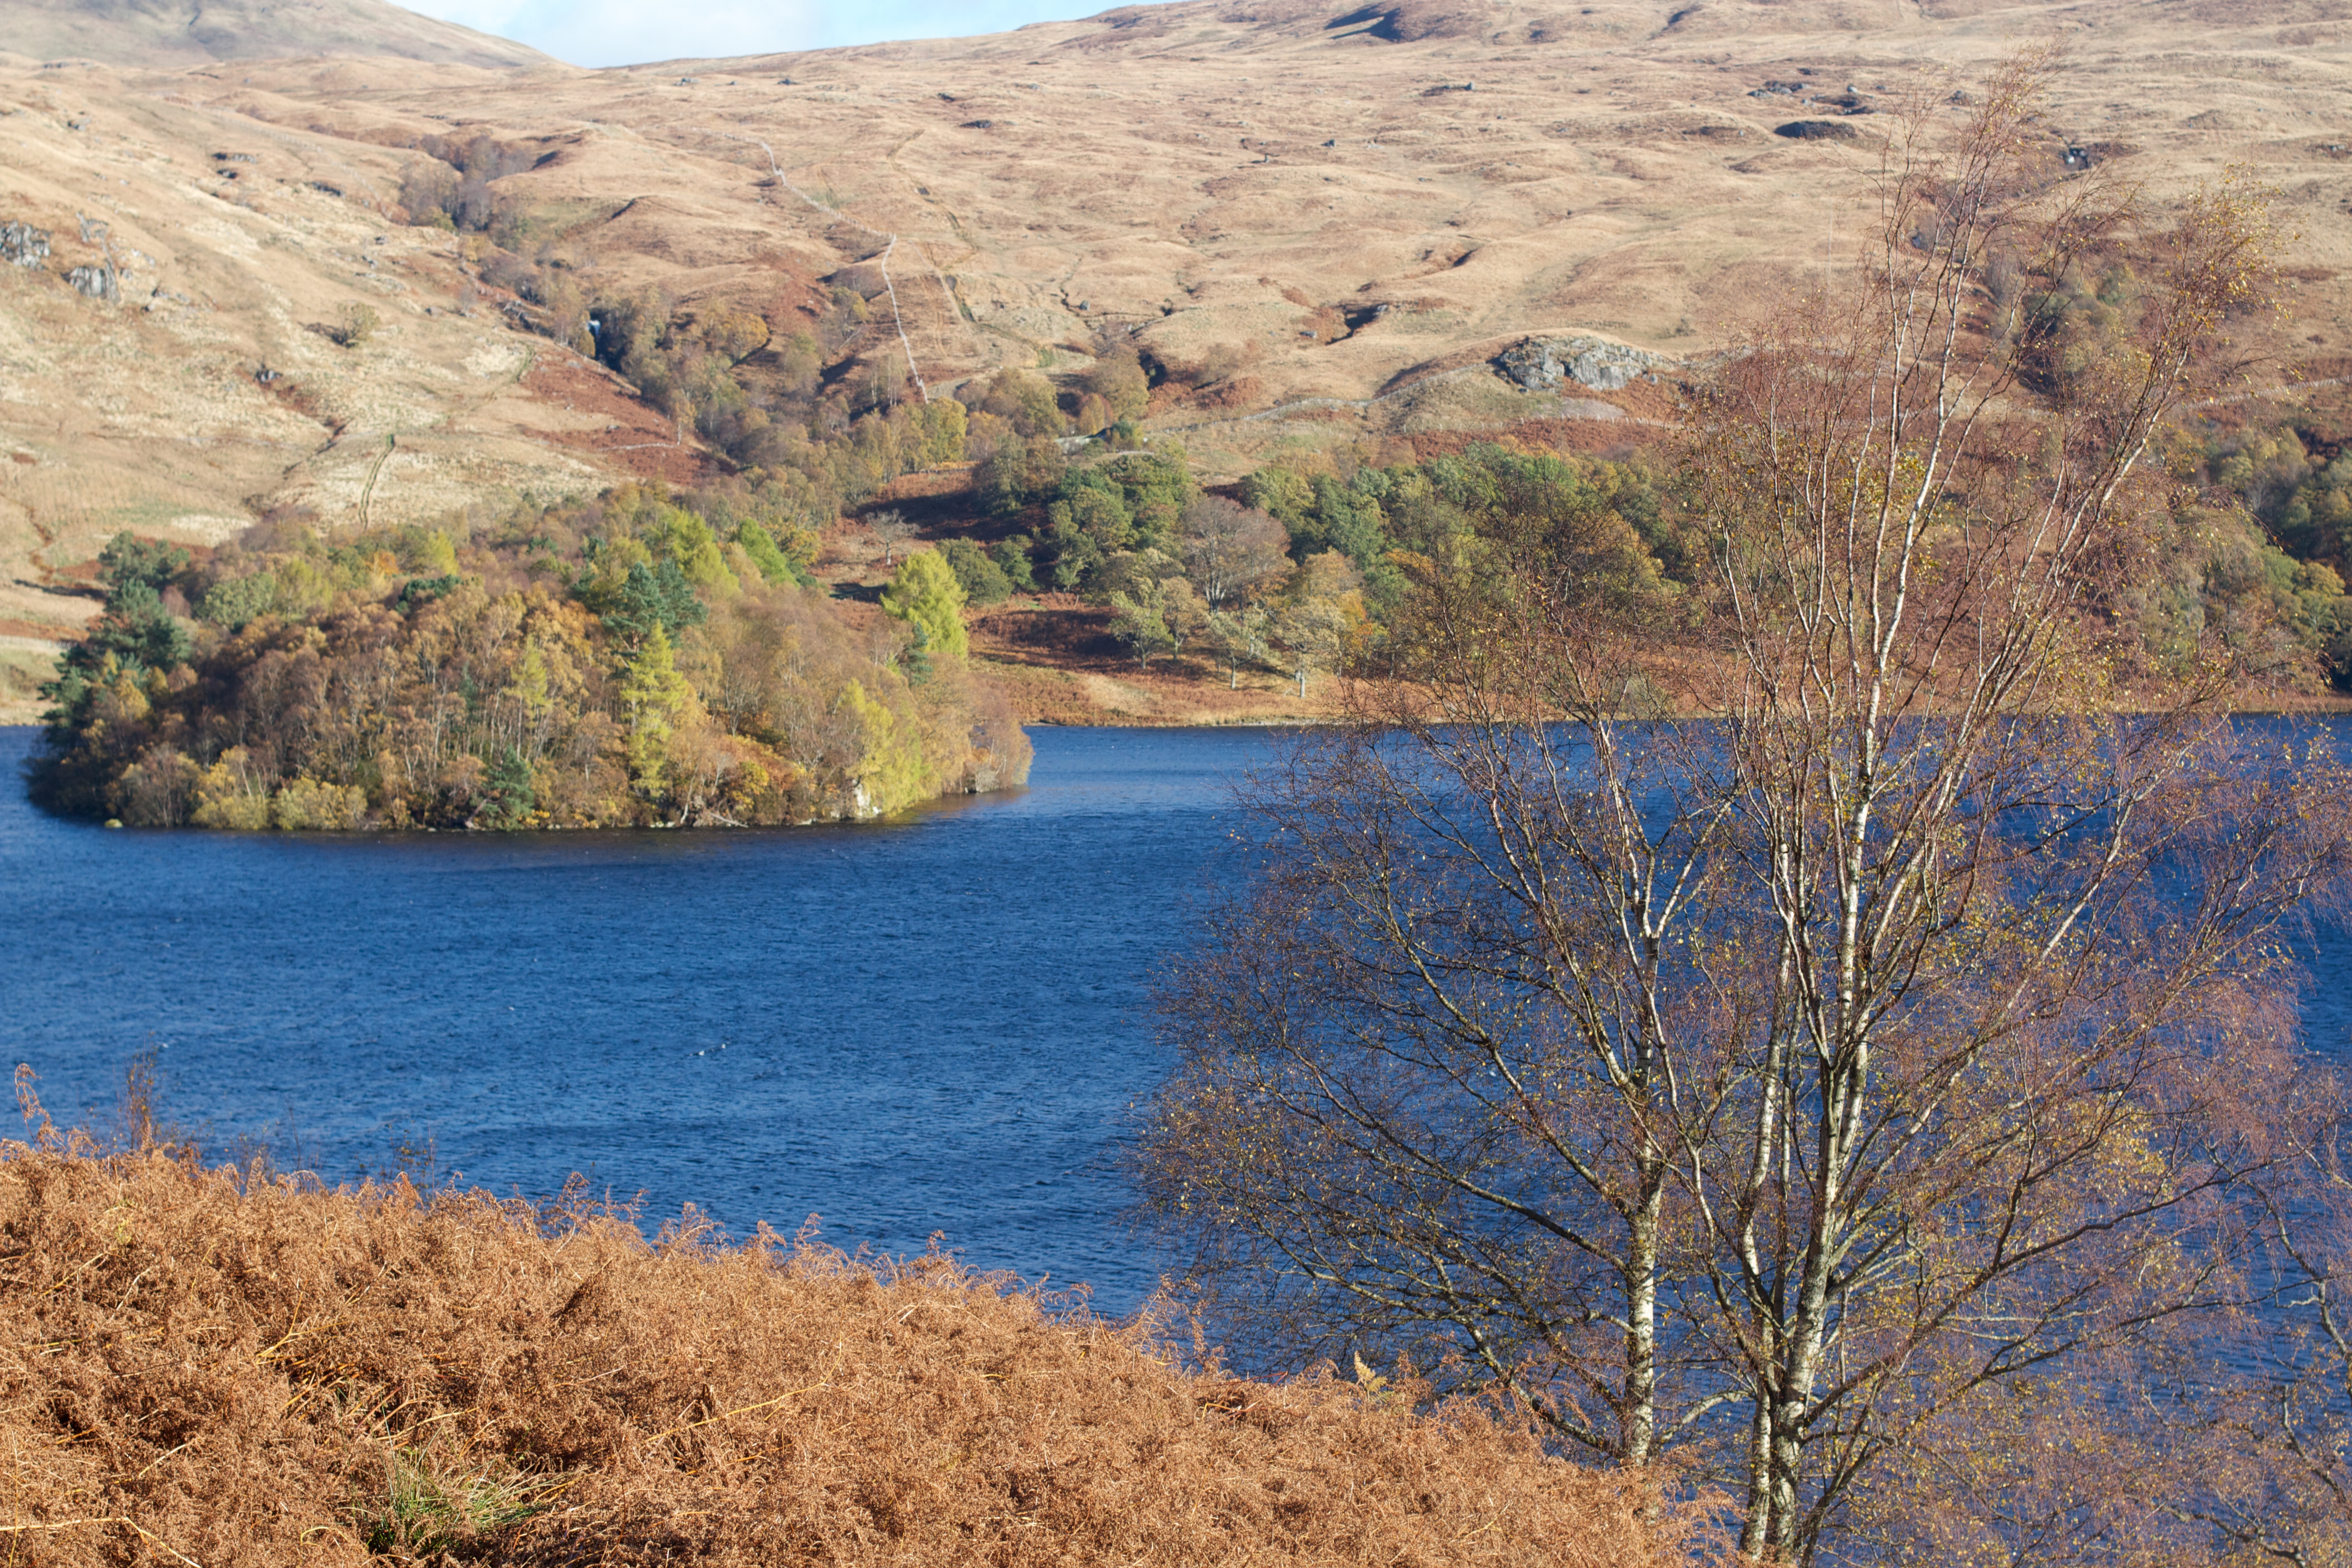
landscape, tree, wilderness, mountain, hill, lake, river, autumn, reservoir, body of water, plateau, loch, soctland, ecosystem, tarn